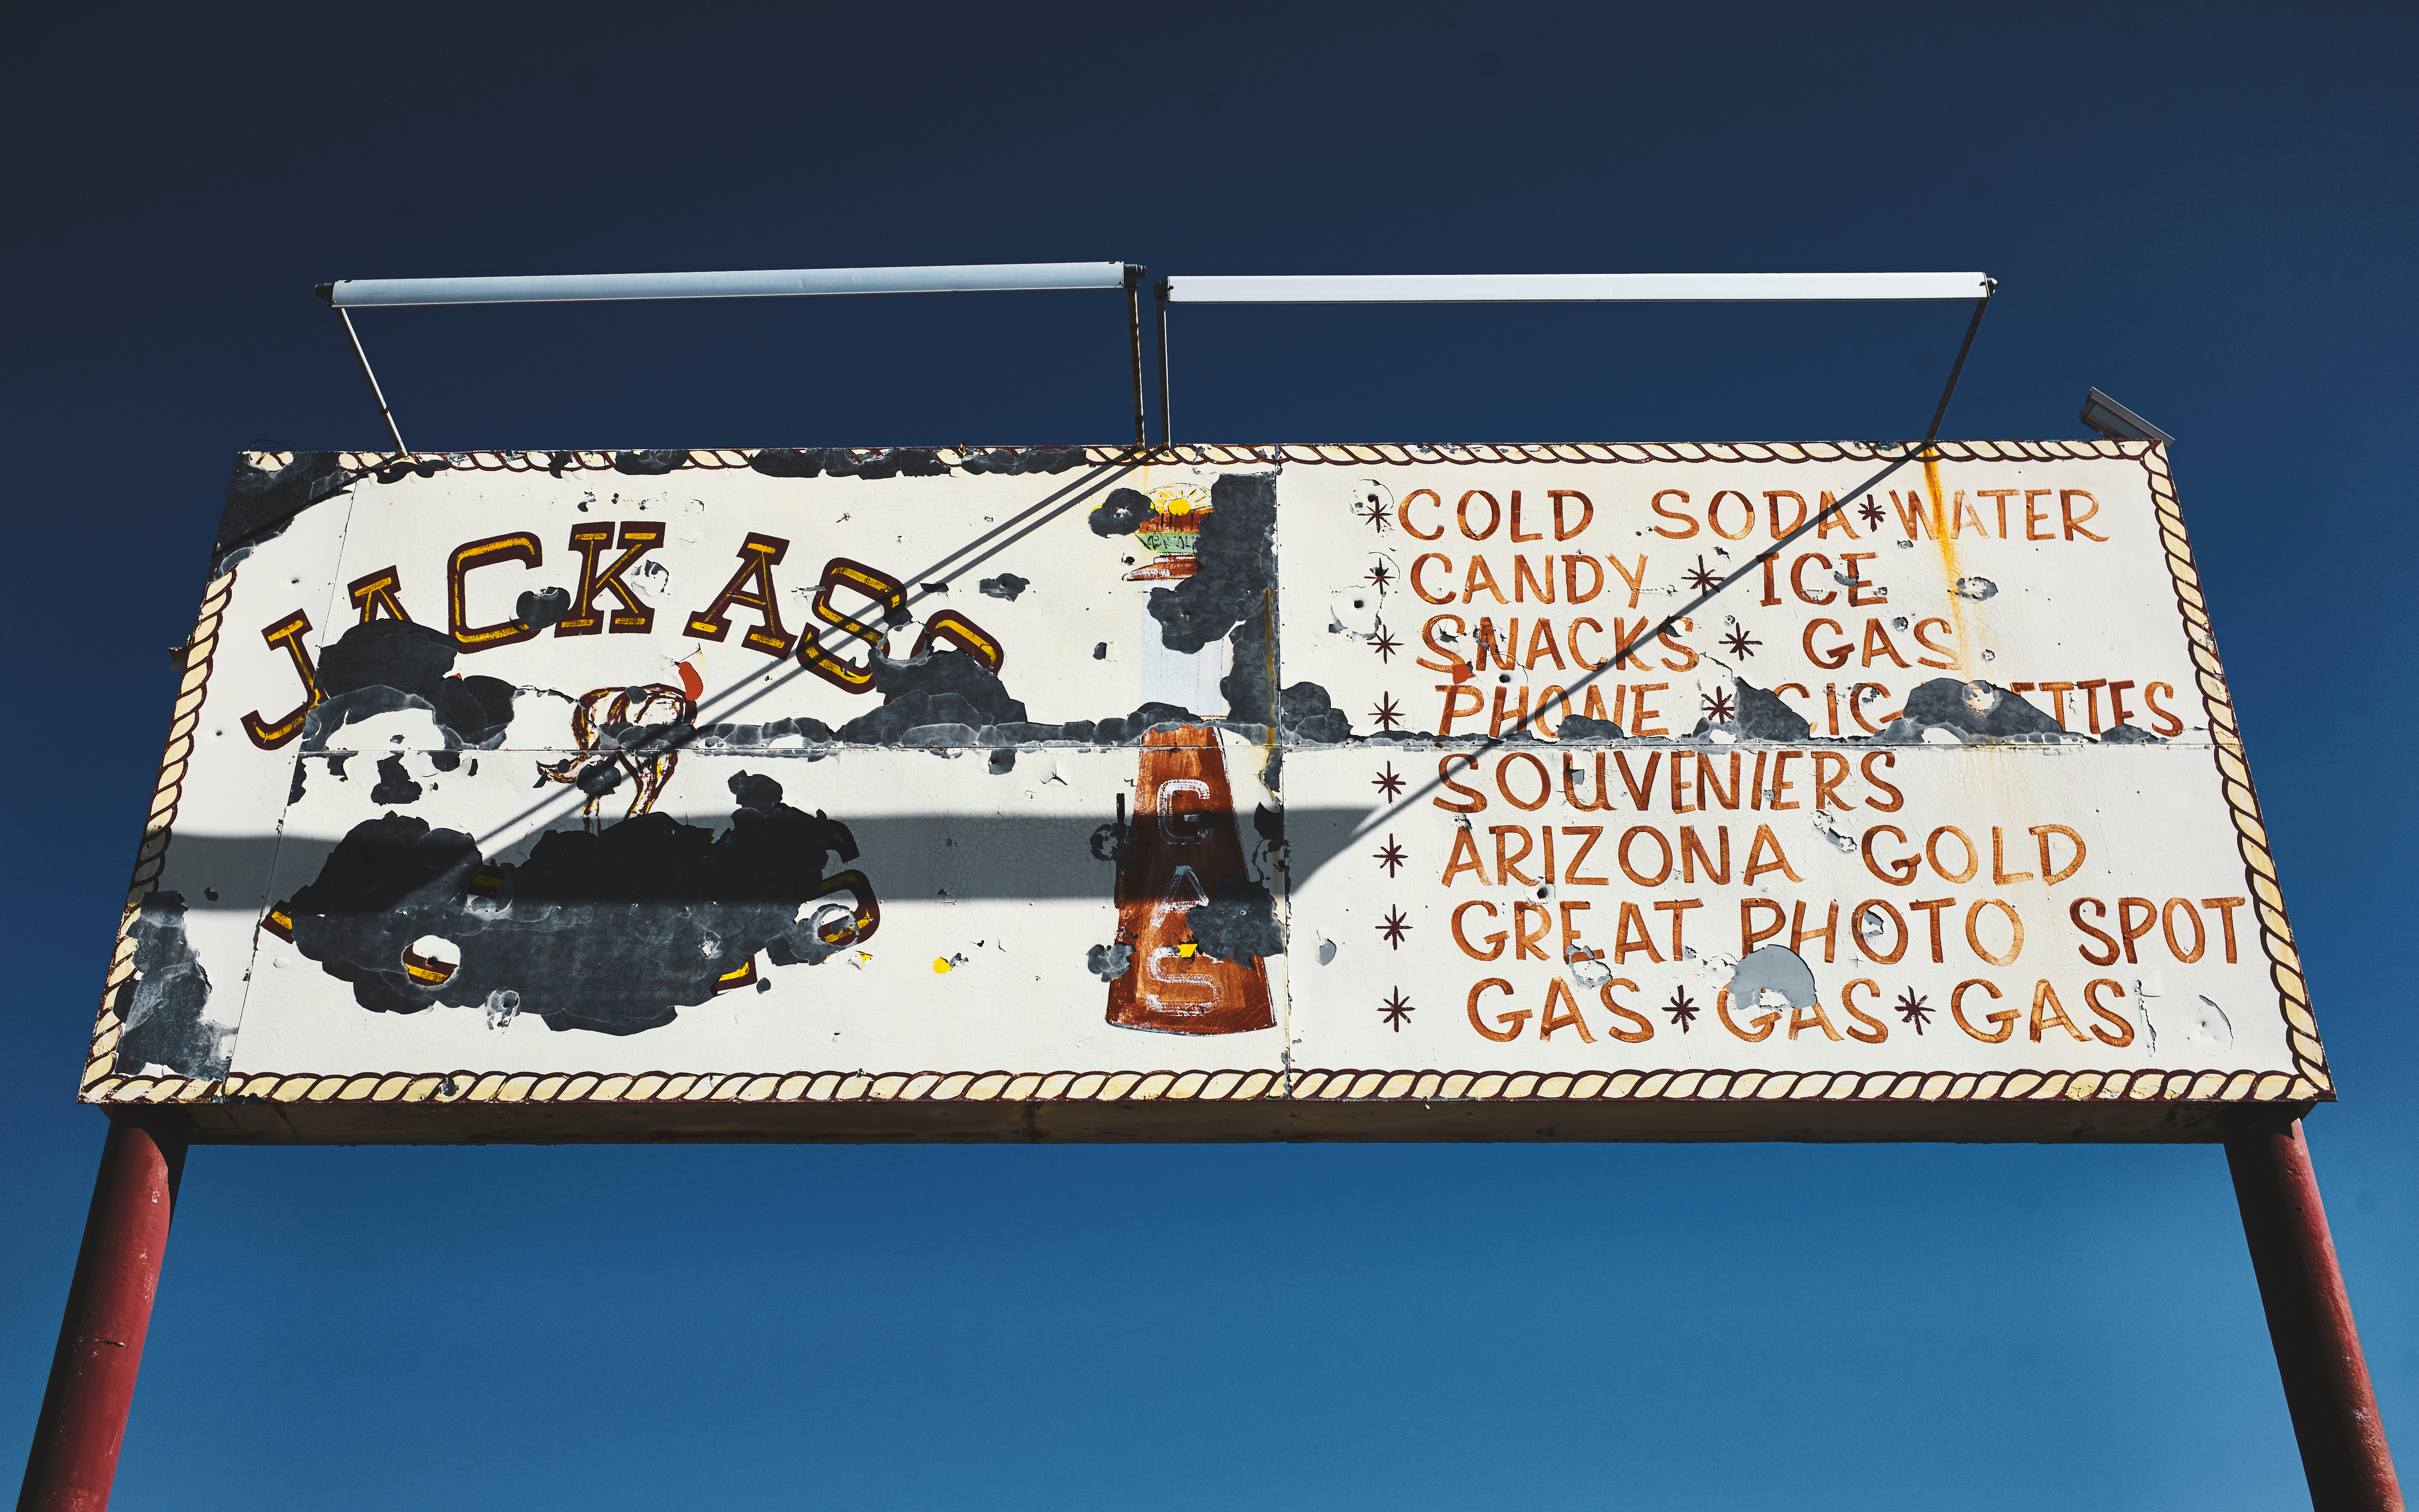
advertising, sign, banner, illustration